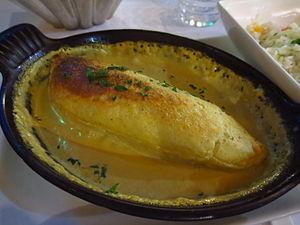
Quenelle lyonnaise de brochet, sauce Nantua
La quenelle est une pâte moelleuse de forme cylindrique/boudin pochée dans l’eau bouillante. Elle est confectionnée à partir soit de farine, de mie de pain, de semoule ou de pâte à choux, mêlées de viande et pochées à l'eau ou dans un bouillon. Elles sont typiques dans la cuisine traditionnelle de plusieurs régions de l'Est de la France — en particulier les cuisines lyonnaise ou alsacienne. Elles peuvent se préparer avec divers ingrédients, généralement des poissons, des viandes blanches, ou parfois de la moelle ou, en Alsace-Lorraine, du foie.
La rue Mercière est une rue touristique pittoresque du quartier des Cordeliers, du 2ᵉ arrondissement de Lyon.
La cuisine lyonnaise est une cuisine traditionnelle régionale de la cuisine française. La cuisine lyonnaise, située au carrefour de traditions culinaires régionales, tire depuis des générations le meilleur parti des ressources agricoles des alentours : élevages de la Bresse et du Charolais, gibier de la Dombes, poissons des lacs savoyards, légumes et fruits primeurs de la Drôme, de l'Ardèche et du Forez, vins de Bourgogne, du Beaujolais et de la vallée du Rhône.